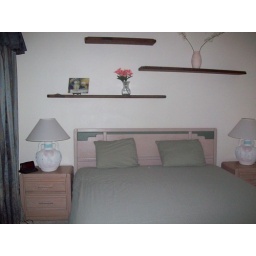
King size bed in master bedroom